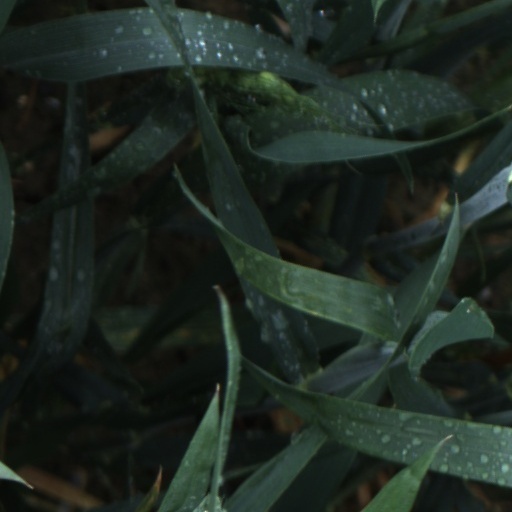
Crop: wheat